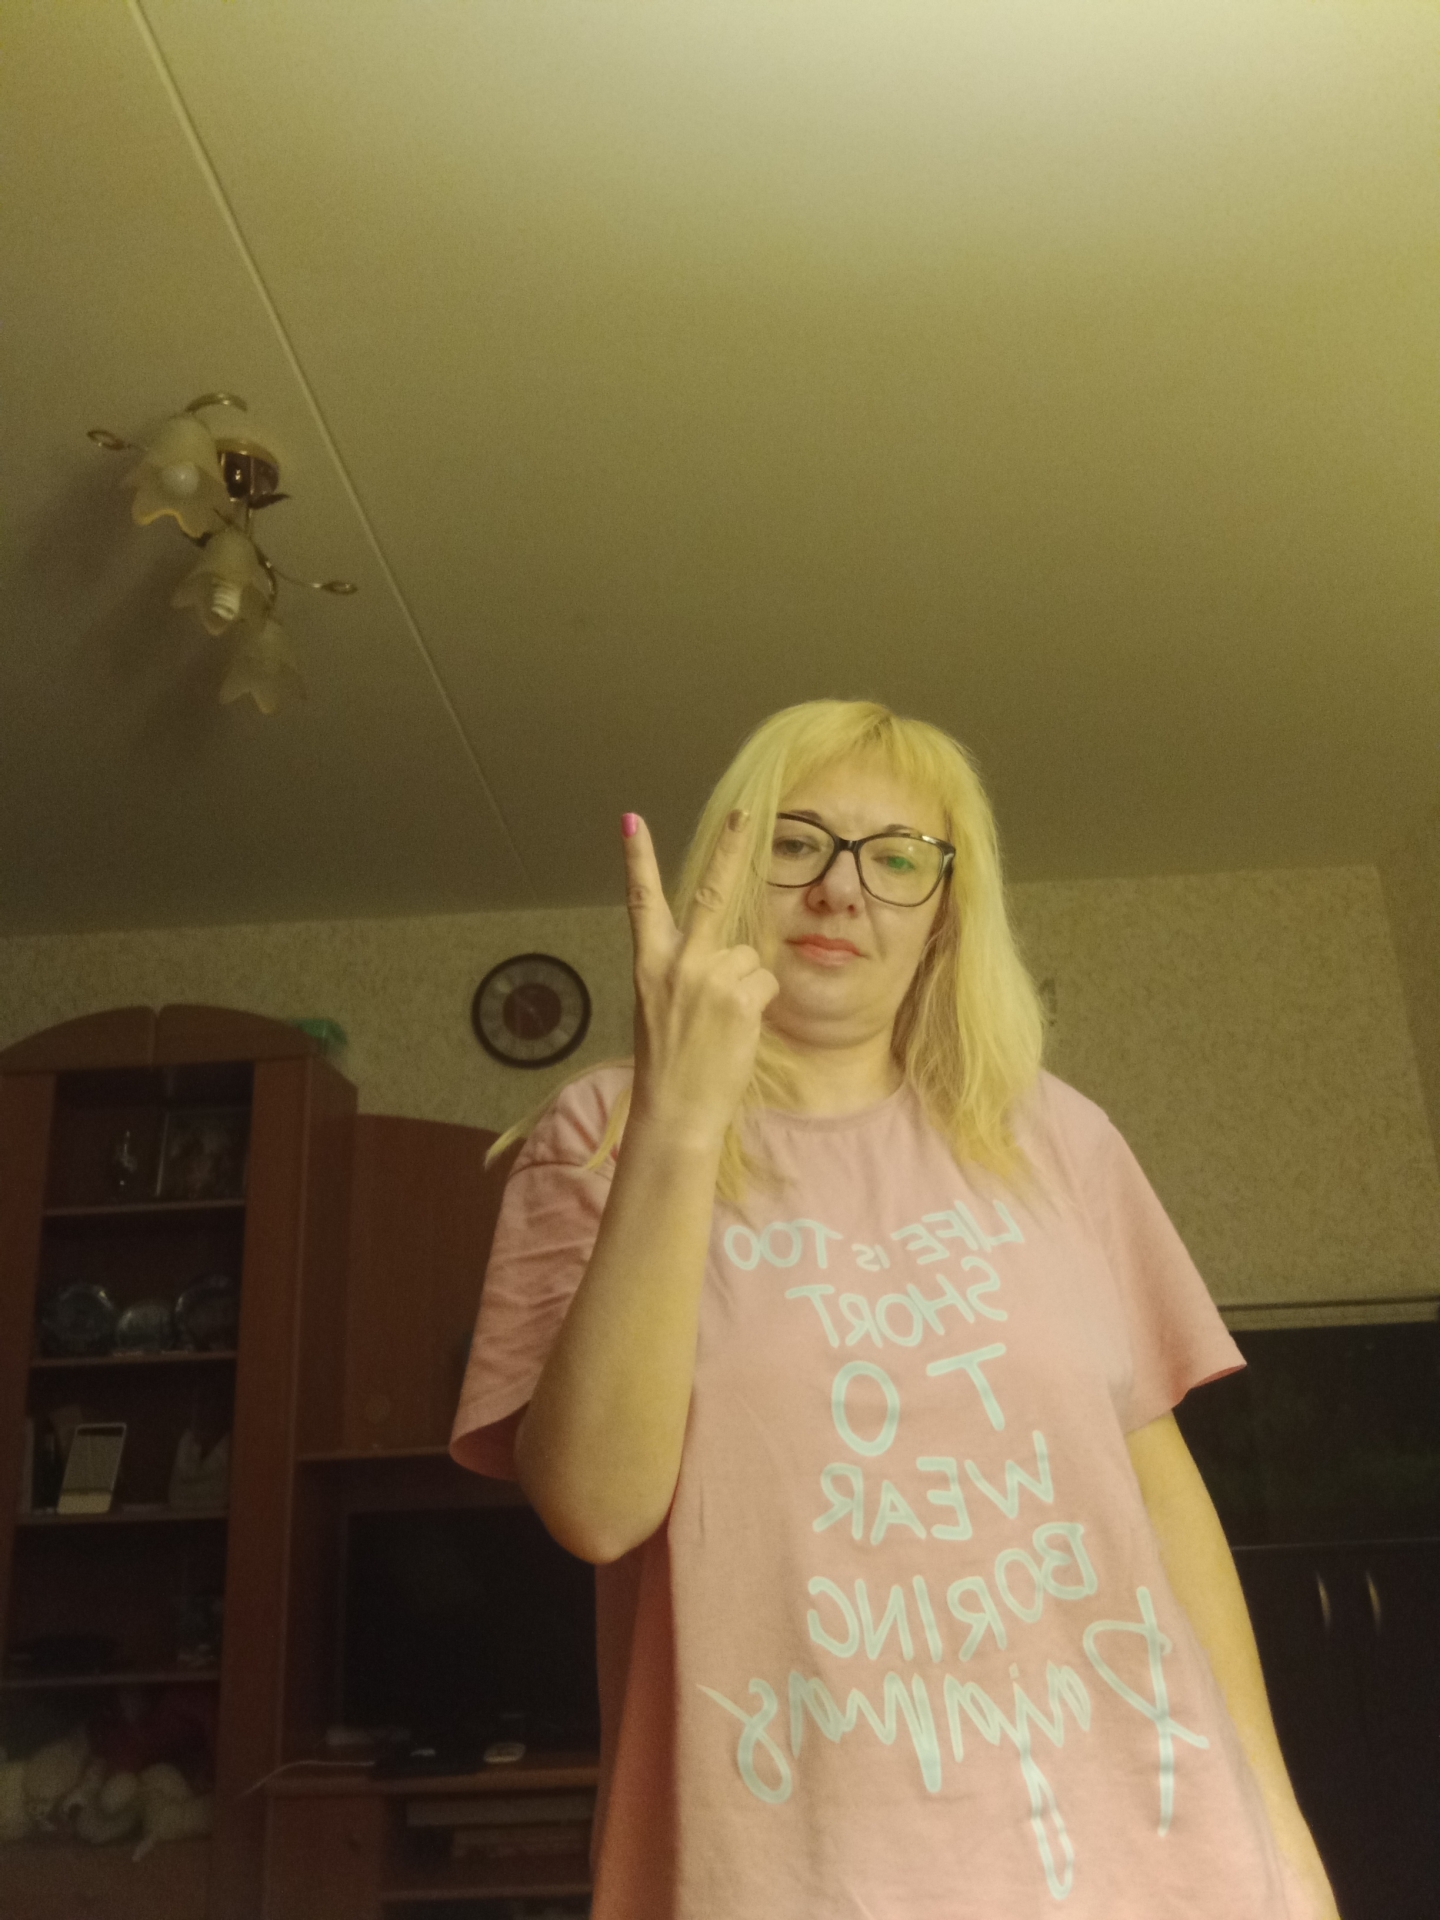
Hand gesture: peace_inverted